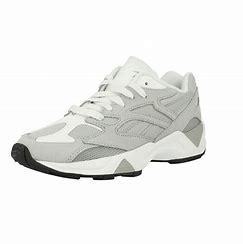
Brand: Reebok
Model: Aztrek 96